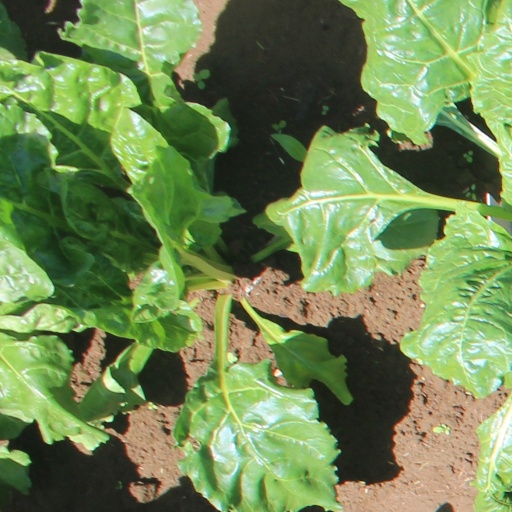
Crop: sugar beet